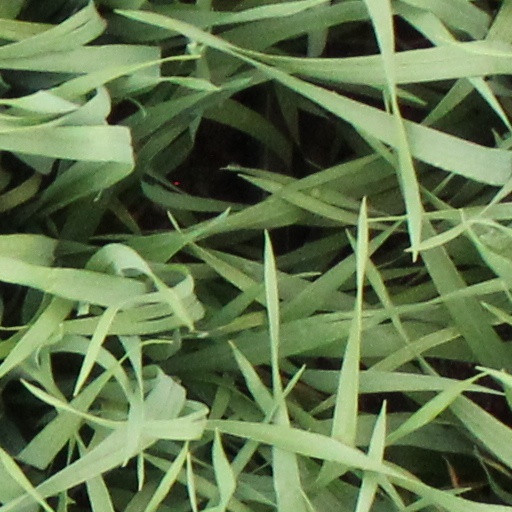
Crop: wheat